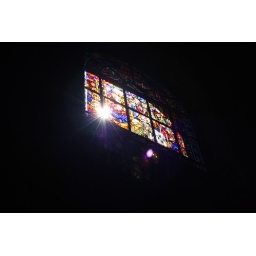
Check the hole in this stained glass window